Mariano Araneta

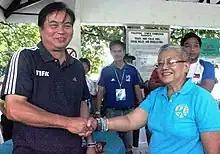
Araneta, in behalf of the national football team, meeting with Presidential Adviser on the Peace Process Teresita Quintos Deles for the Peace Month 2012 event.

Following the ouster of Jose Mari Martinez as the President of the Philippine Football Federation on November 27, 2010, Araneta was designated as the interim president of the football body. Almost a year later, Araneta was elected as president on November 26, 2011, at a PFF congress held at the Astoria Plaza in Pasig. He secured a second term in 2015.